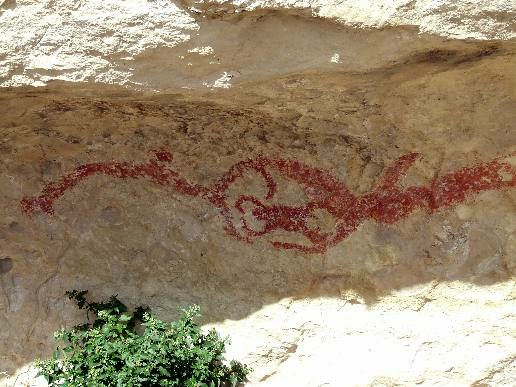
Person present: No